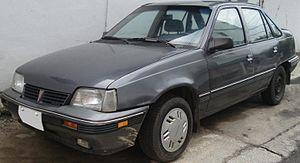
Un nom fleurant bon la performance pour ce qui n'est rien d'autre qu'une Opel Kadett E à la sauce sud-coréenne... mais le succès est là y compris en Europe, surtout à l'Est où elle est assemblée, et connue sous le patronyme Nexia suite à une ultime refonte au cours des années 1990
La Daewoo LeMans est une automobile produite par Daewoo Motors de 1986 à 1997. Ce modèle est en réalité une Opel Kadett rebadgée. Lorsqu'elle est restylée, modernisée ou remplacée en 1994, elle a été rebaptisée Daewoo Cielo.